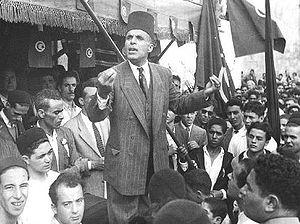
L'histoire de la Tunisie est celle d'une nation d'Afrique du Nord indépendante depuis 1956. Mais elle s'inscrit au-delà pour couvrir l'histoire du territoire tunisien depuis la période préhistorique du Capsien et la civilisation antique des Puniques, avant que le territoire ne passe sous la domination des Romains, des Vandales puis des Byzantins. Le VIIᵉ siècle marque un tournant décisif dans l'itinéraire d'une population qui s'islamise et s'arabise peu à peu sous le règne de diverses dynasties qui font face à la résistance des populations berbères.
Bizerte ou Banzart est une ville du nord de la Tunisie située entre la mer Méditerranée et le lac de Bizerte. Elle est le chef-lieu d'un gouvernorat peuplé de plus d'un demi-million d'habitants. La ville compte 136 917 habitants en 2014.
Habib Bourguiba, de son nom complet Habib Ben Ali Bourguiba, né probablement le 3 août 1903 à Monastir et mort le 6 avril 2000 dans la même ville, est un homme d'État tunisien, président de la République entre 1957 et 1987.
1952 est une année bissextile commençant un mardi.
Le protectorat français de Tunisie est institué par le traité du Bardo du 12 mai 1881 au terme d’une rapide conquête militaire. La souveraineté tunisienne est réduite à néant dès 1883, le bey se contentant de signer les décrets et lois préparés par le résident général de France en Tunisie. Si l’administration tunisienne au niveau local reste en place, elle se contente de faire le lien entre la population tunisienne et les nouvelles administrations mises en place sur le modèle de ce qui existe en France. Le budget du gouvernement tunisien est rapidement assaini ce qui permet de lancer de multiples programmes de constructions d’infrastructures qui transforment complètement le pays avant tout au profit des colons, en majorité italiens dont le nombre augmente rapidement. Toute une législation foncière est mise en place permettant l'acquisition ou la confiscation de terres afin de créer des lots de colonisation revendus aux colons français qui s'approprient ainsi les meilleures surfaces cultivables.
Le mouvement national tunisien désigne, dans sa globalité, le mouvement sociopolitique né au début du XXᵉ siècle, qui mena la lutte contre le protectorat français de Tunisie pour obtenir finalement l'indépendance du pays le 20 mars 1956.
La Tunisie, en forme longue la République tunisienne, est un État d'Afrique du Nord bordé au nord et à l'est par la mer Méditerranée, à l'ouest par l'Algérie avec 965 kilomètres de frontière commune et au sud-sud-est par la Libye avec 459 kilomètres de frontière. Sa capitale Tunis est située dans le nord-est du pays, au fond du golfe du même nom. Plus de 30 % de la superficie du territoire est occupée par le désert du Sahara, le reste étant constitué de régions montagneuses et de plaines fertiles.